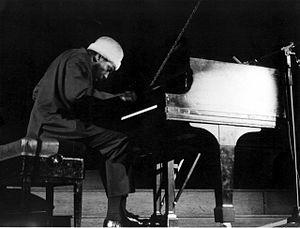
Thelonious Monk en concert à Bruxelles le 1er mars 1964
Thelonious Monk est un pianiste et compositeur de jazz américain célèbre pour son style d'improvisation, ainsi que pour avoir écrit de nombreux standards de jazz.